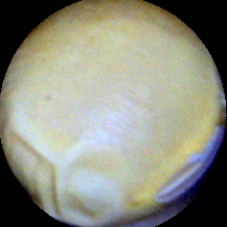
Label: Intact